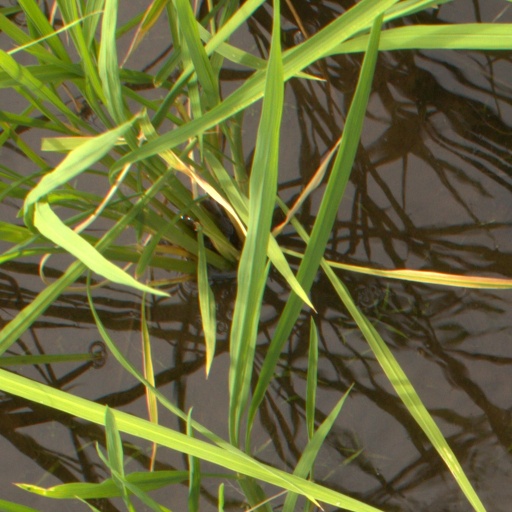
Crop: rice